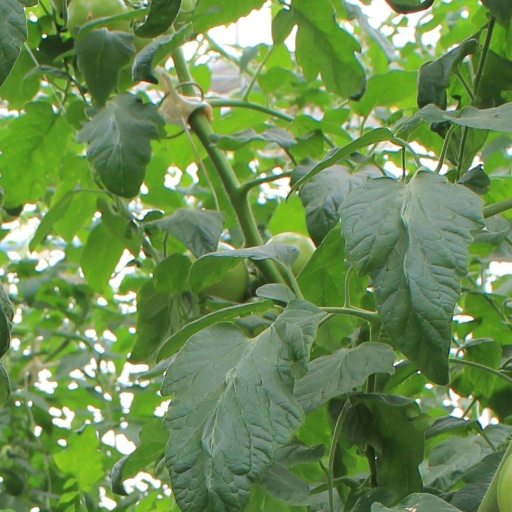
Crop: tomato